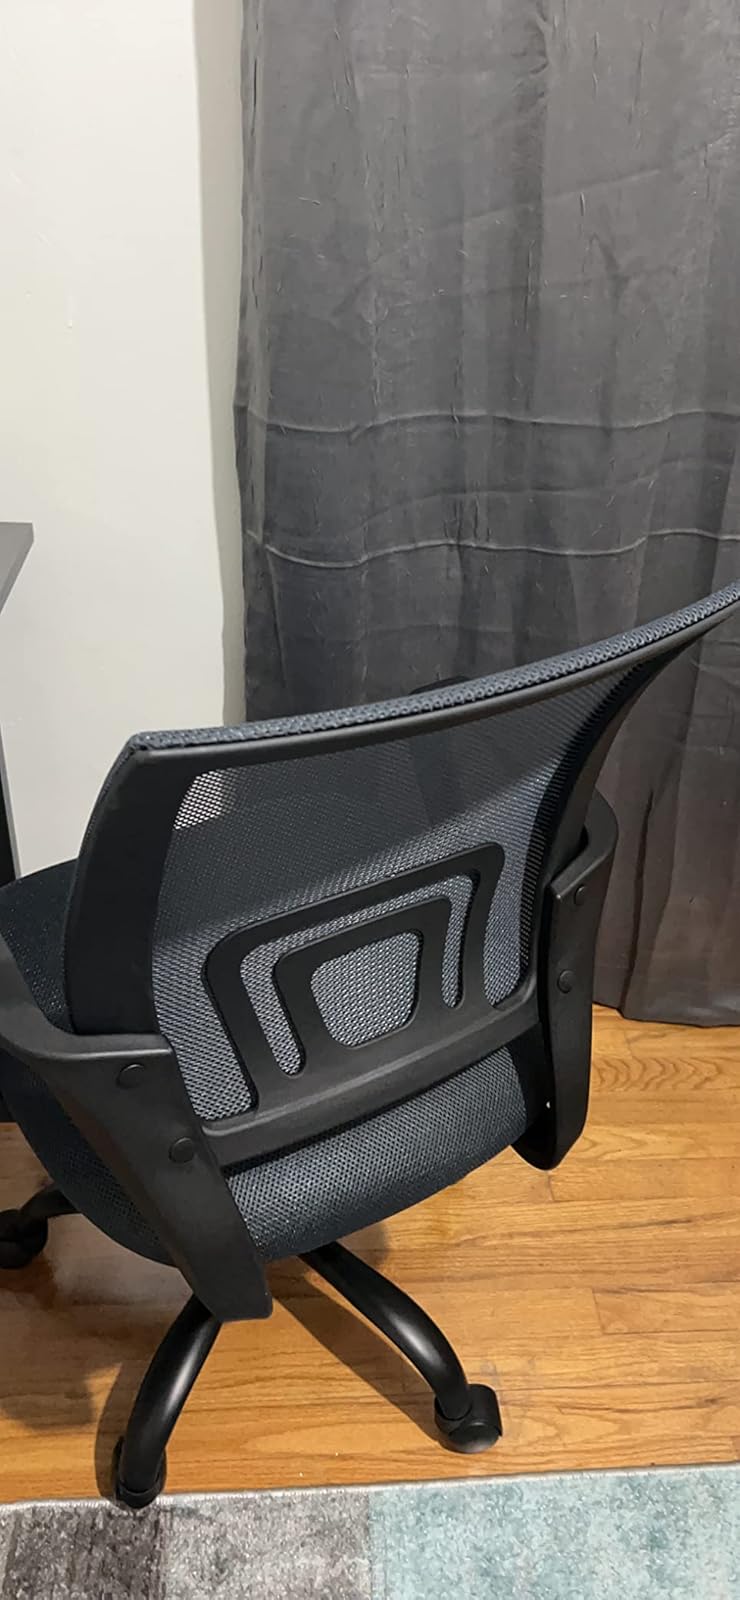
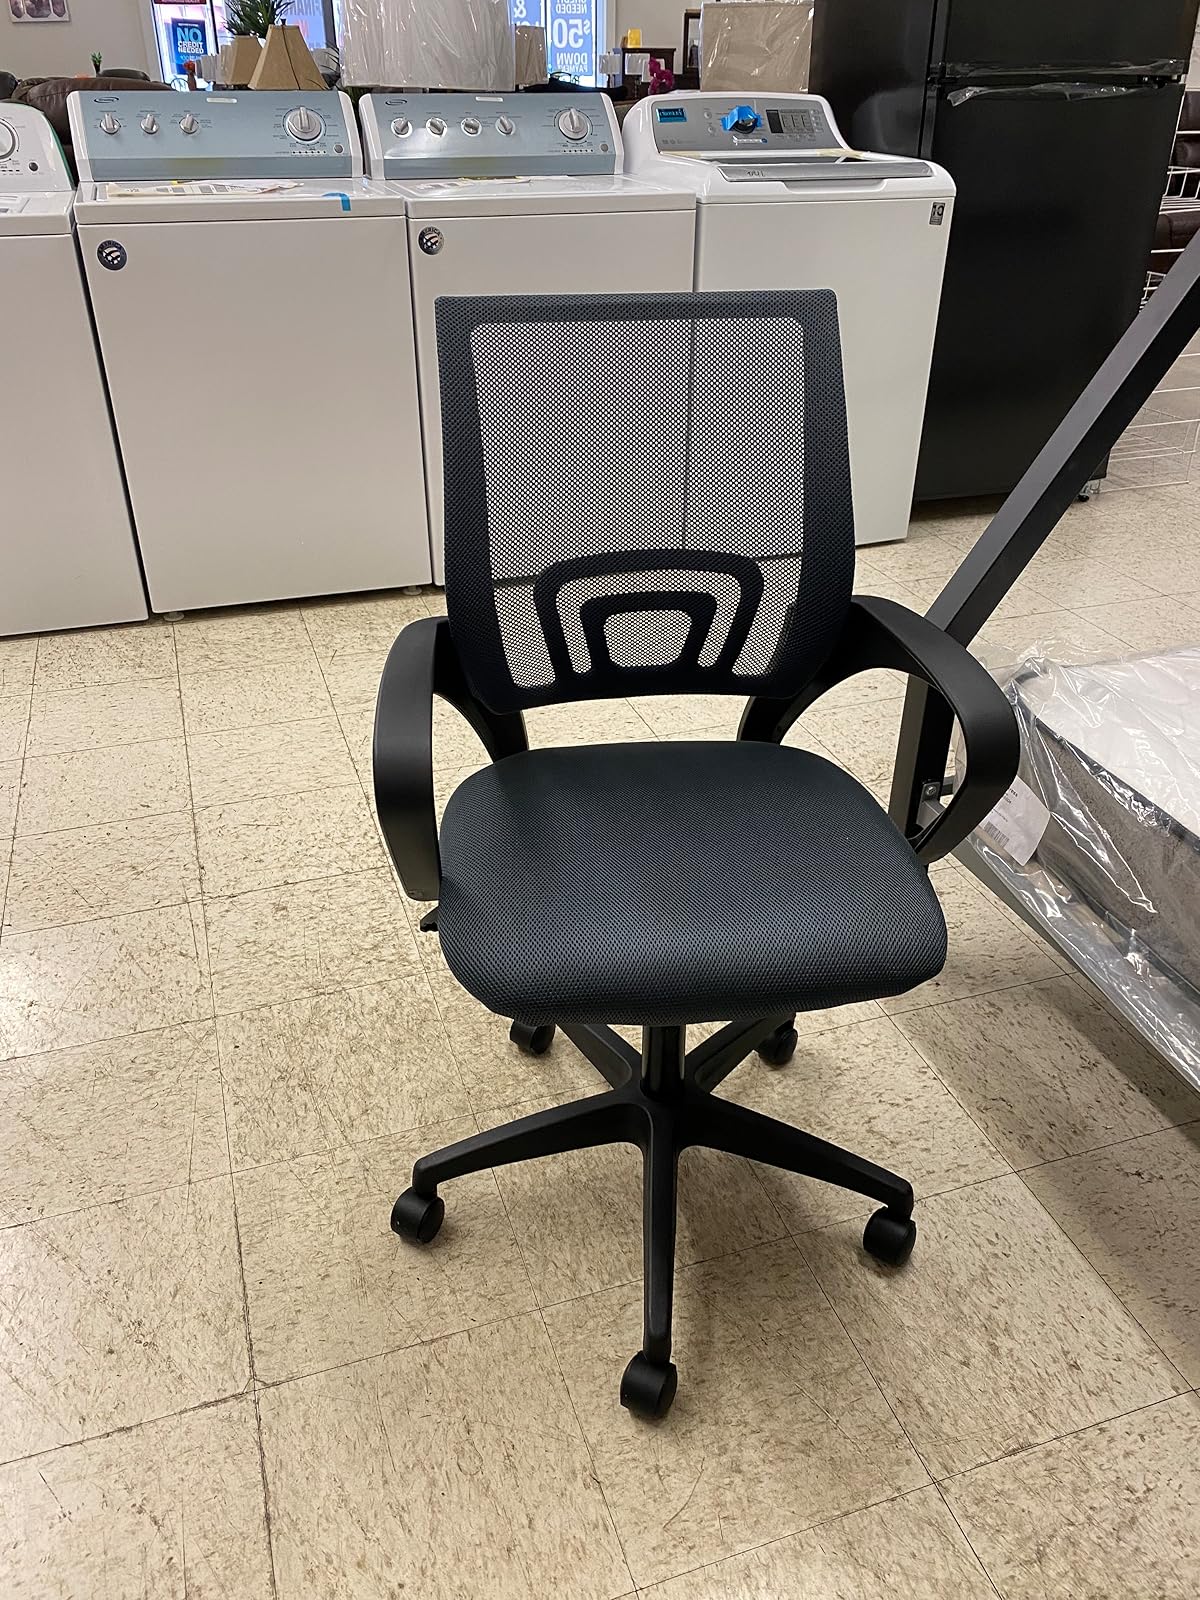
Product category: items_chair
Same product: yes